Bruno Leibundgut

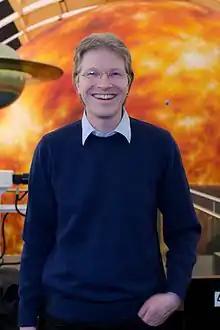
Bruno Leibundgut visiting Techmania Science Center, Czech Republic

Bruno Leibundgut (born 1 April 1960) is a Swiss astronomer born in Basel. His work focuses on supernovae and cosmology. He was a member of the High-z Supernova Search Team and participated in the planning, development and start of the operations of the Very Large Telescope.